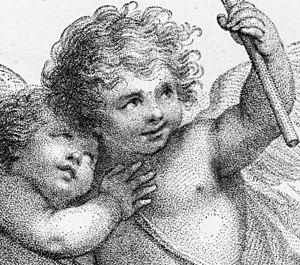
Francesco Bartolozzi, né le 25 septembre 1727 à Florence et mort le 7 mars 1815 à Lisbonne, est un graveur italien, des XVIIIᵉ et XIXᵉ siècles.